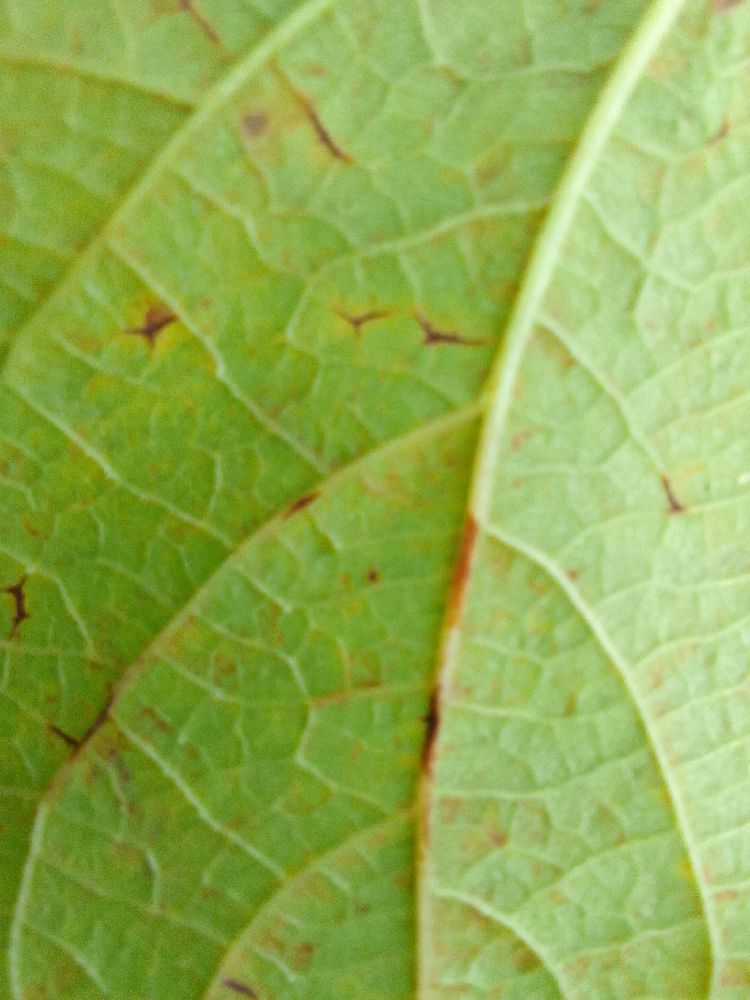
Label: anthracnose